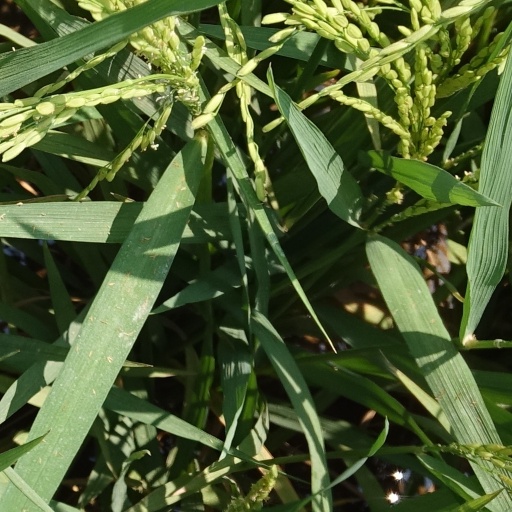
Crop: rice